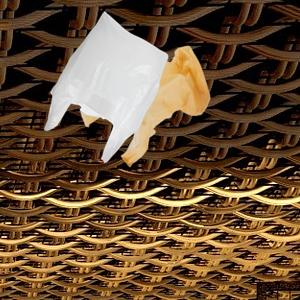
Label: plasticbags